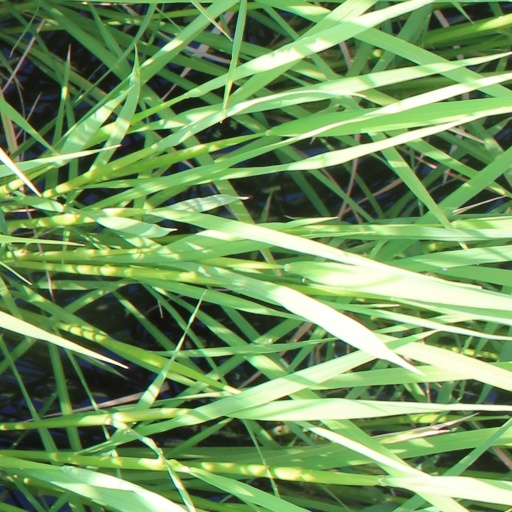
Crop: rice